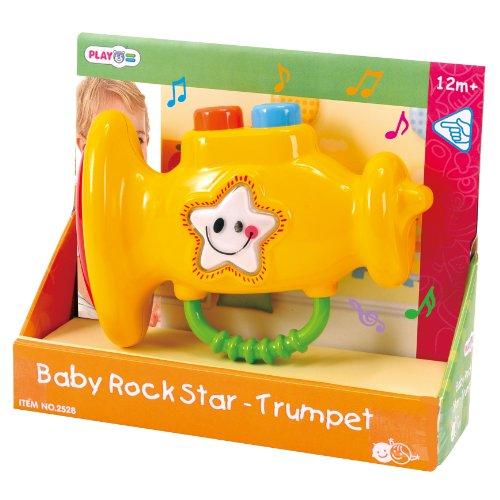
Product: PlayGo Baby Rock Star My Little Trumpet
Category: Toys & Games | Baby & Toddler Toys | Musical Toys
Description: Bring out your baby's inner musical genius with the PlayGo My Little Trumpet.
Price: $23.90
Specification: ProductDimensions:5.8x2.2x4inches|ItemWeight:4.8ounces|ShippingWeight:4.8ounces(Viewshippingratesandpolicies)|DomesticShipping:ItemcanbeshippedwithinU.S.|InternationalShipping:ThisitemcanbeshippedtoselectcountriesoutsideoftheU.S.LearnMore|ASIN:B00GBQ4SYQ|Itemmodelnumber:2528|Manufacturerrecommendedage:18months-4years|Batteries:2AAbatteriesrequired.(included)